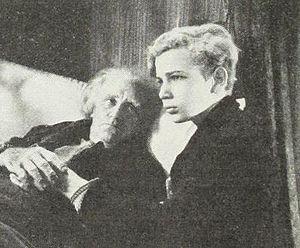
Oliver Peters Heggie est un acteur et metteur en scène australien, né le 17 septembre 1877 à Angaston, mort le 7 février 1936 à Los Angeles.